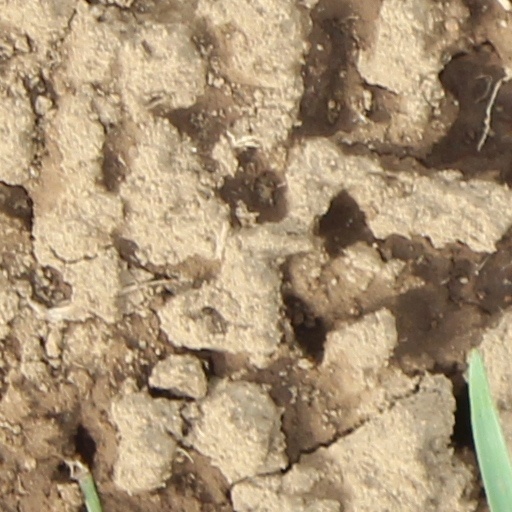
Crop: wheat